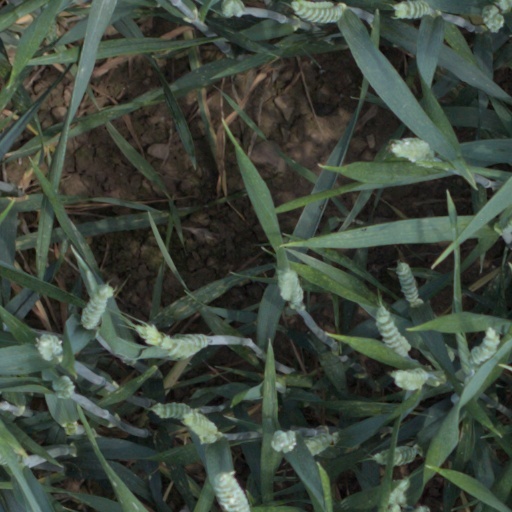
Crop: wheat